Jagdschloss radar

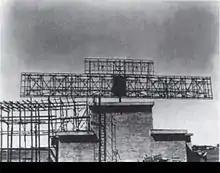
Jagdschloss captured in 1945 while still under construction

Jagdschloss, officially the FuG 404, was the designation of a German early warning and battle control radar developed just prior to the start of World War II. Although it was built in limited numbers, Jagdschloss is historically important as the first radar system to feature a plan position indicator display, or "PPI". In Germany this type of display was referred to as "Panorama". It is named for Jagdschloss, a hunting lodge.